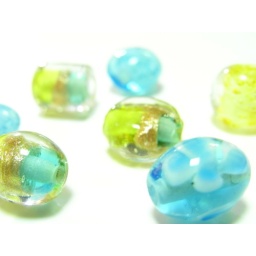
The world colored in light blue and yellow